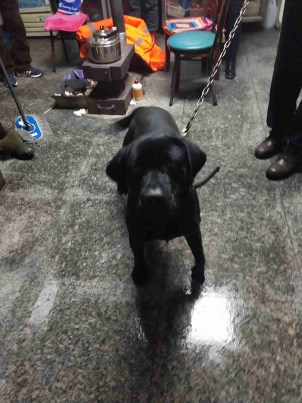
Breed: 3580-n000122-Labrador_retriever